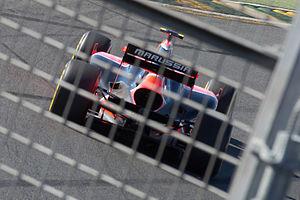
Le Grand Prix automobile d'Australie 2012, disputé le 18 mars 2012 sur le circuit de l'Albert Park à Melbourne, est la 859ᵉ épreuve du championnat du monde de Formule 1 courue depuis 1950. Il s'agit de la vingt-huitième édition du Grand Prix d'Australie comptant pour le championnat du monde de Formule 1, la dix-septième se tenant à Melbourne. Cette épreuve est la manche d'ouverture du championnat 2012.